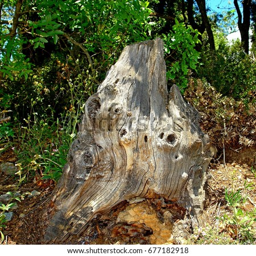
lonely decorative tree stump is decoratively located on the ground against the background of green tree leaves